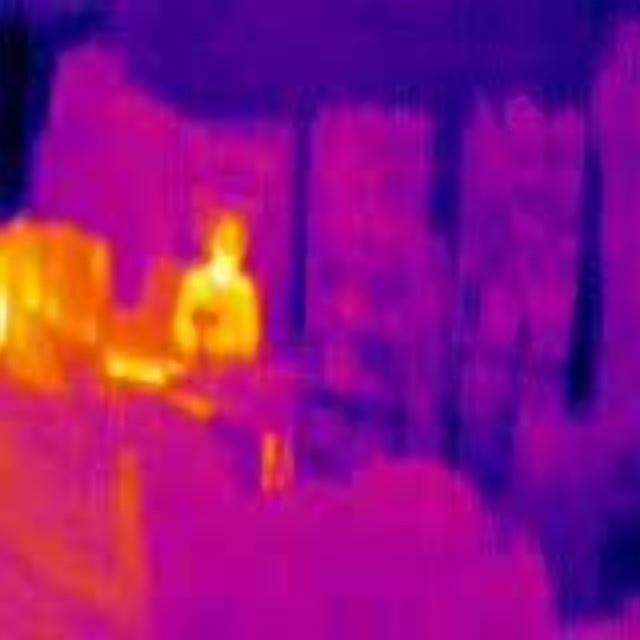
Detected objects:
label: person